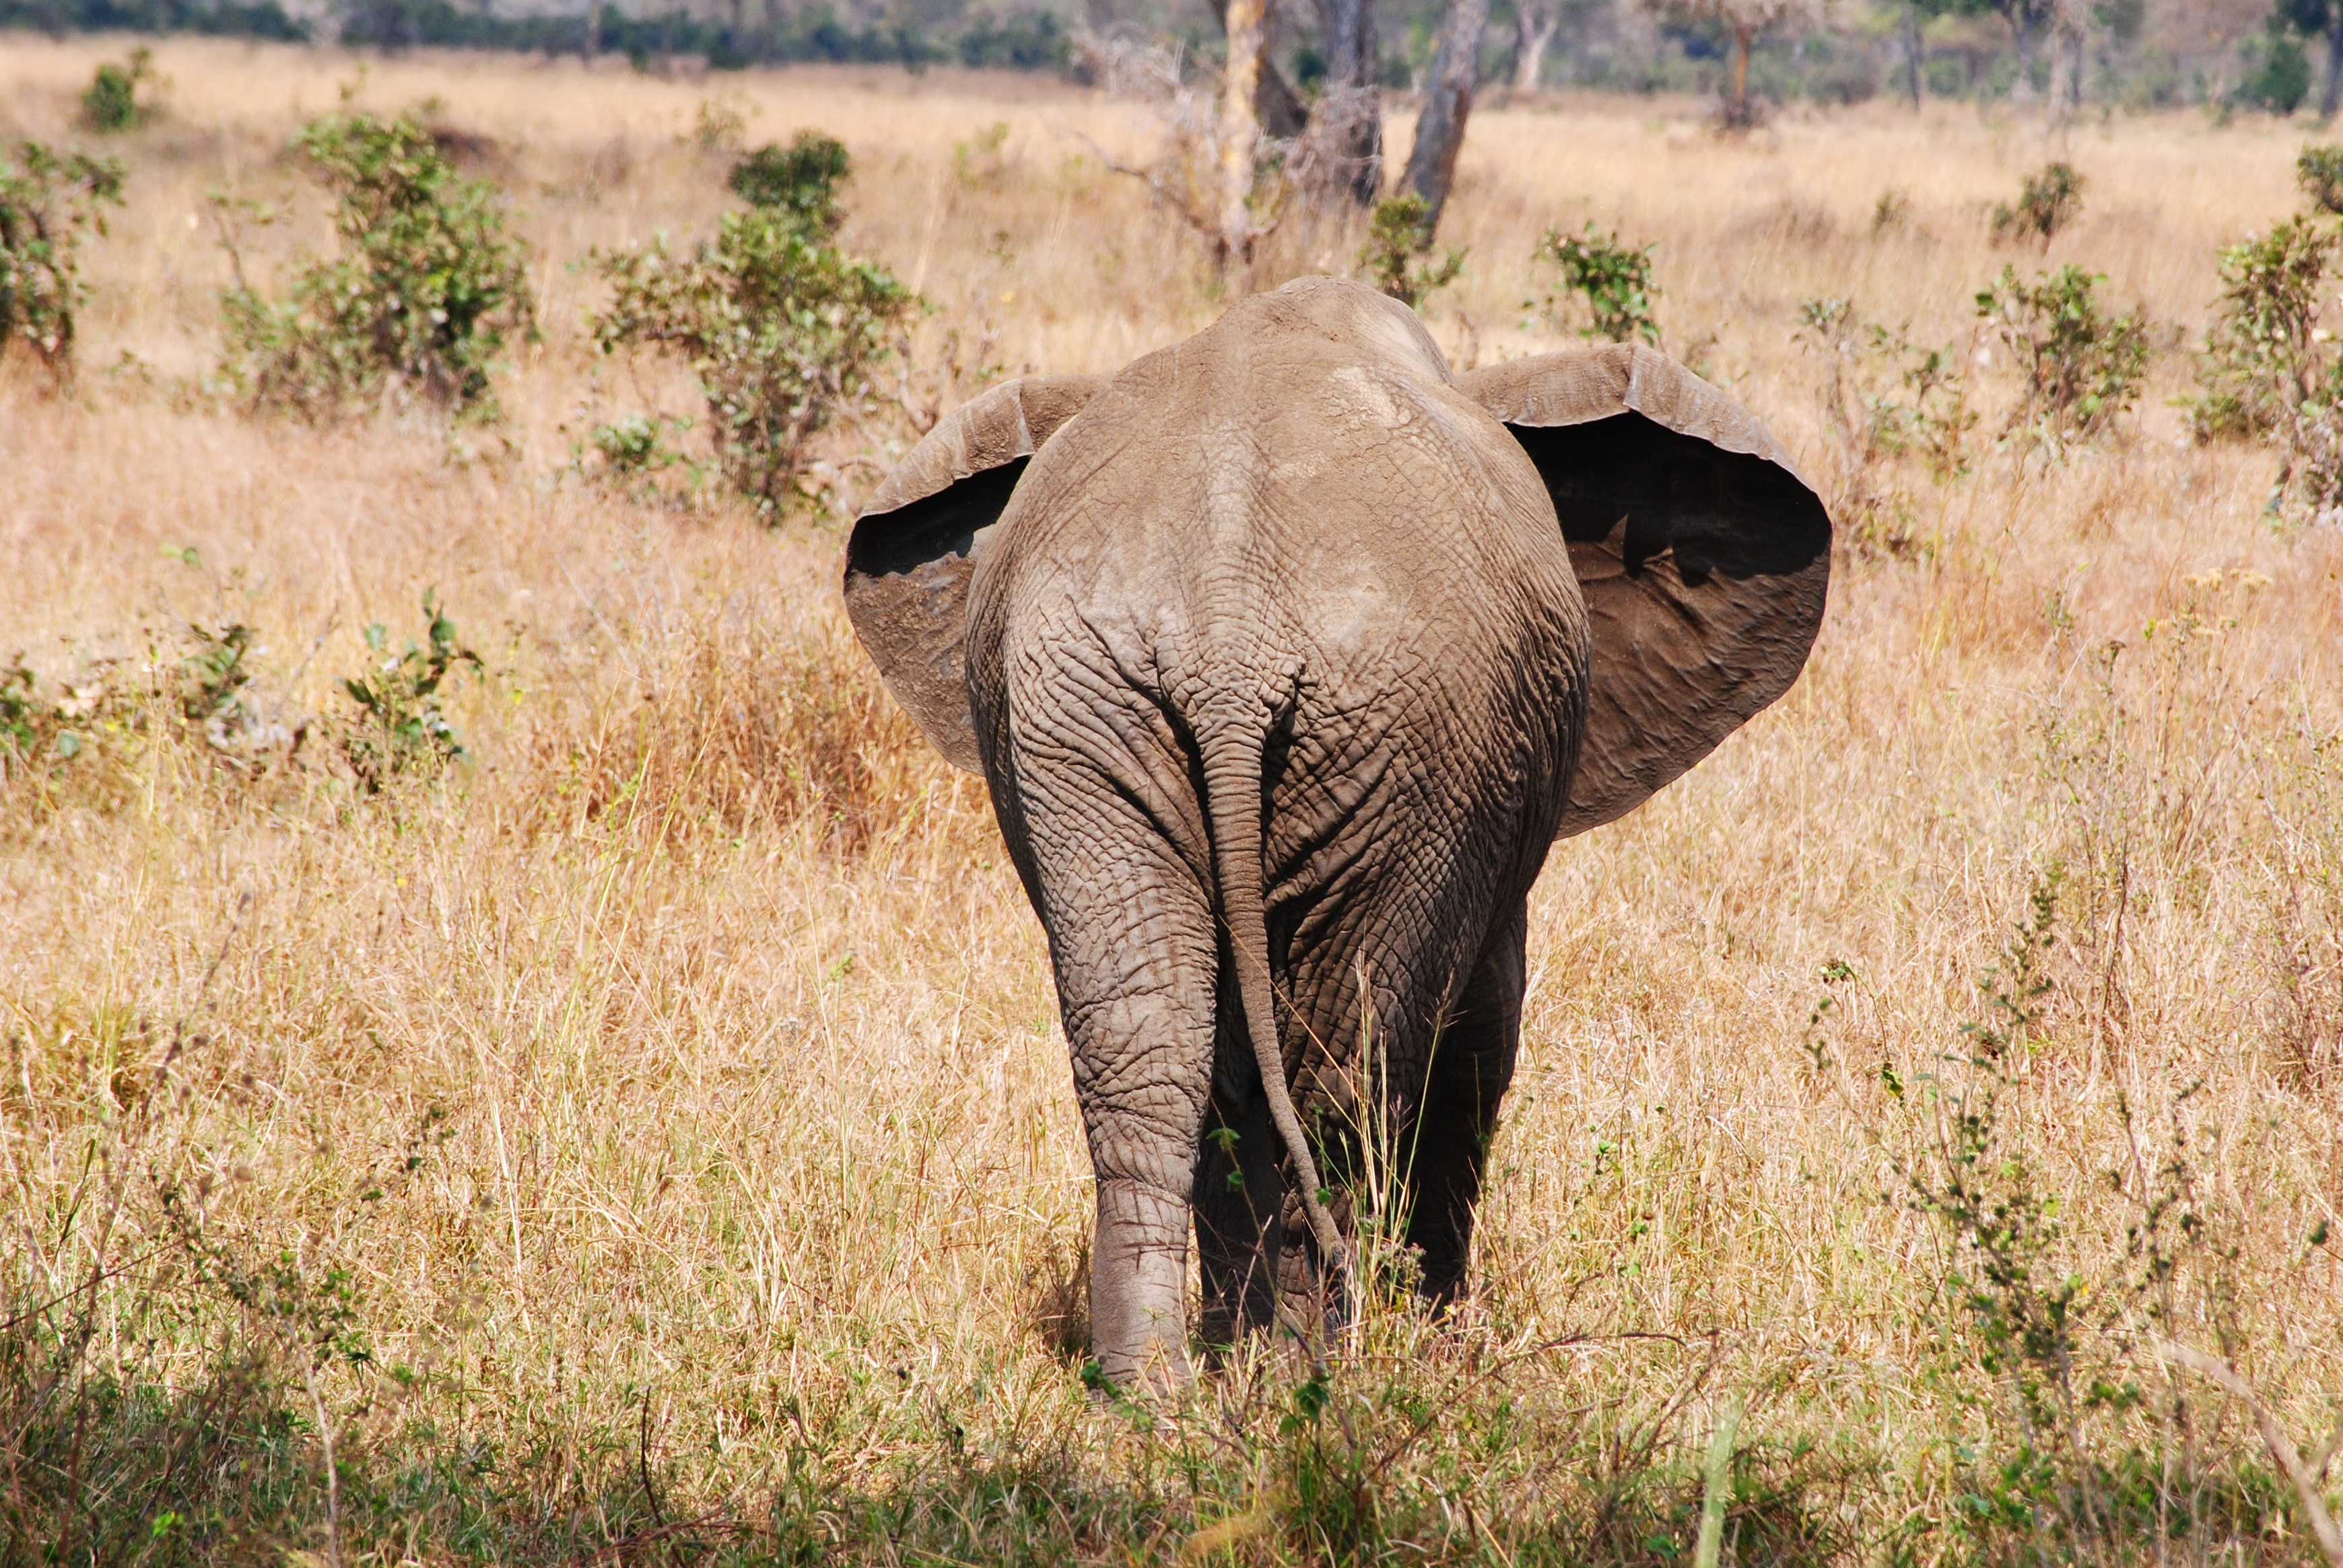
prairie, adventure, animal, wildlife, grazing, africa, mammal, national park, fauna, savanna, elephant, wild animal, rhinoceros, grassland, tanzania, safari, butt, indian elephant, african elephant, elephants and mammoths